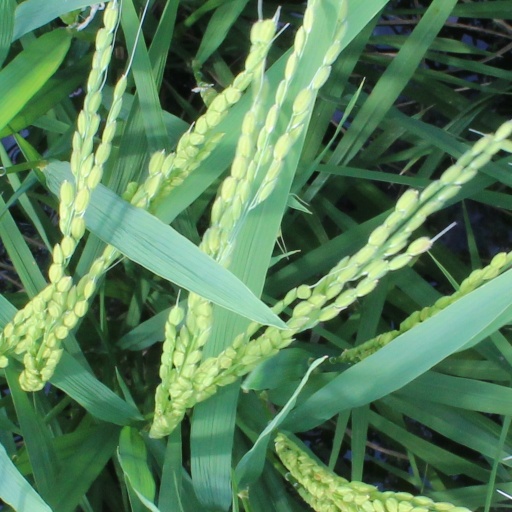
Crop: rice